Sky position (RA, Dec in degrees): 322.076, 0.2652
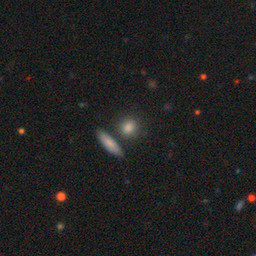
Galaxy morphology: Merging Galaxies